The Price (Once Upon a Time)

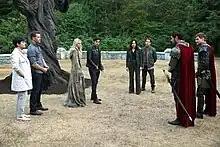

"The Price" is the second episode of the fifth season of the American fantasy drama series "Once Upon a Time", which aired on October 4, 2015.